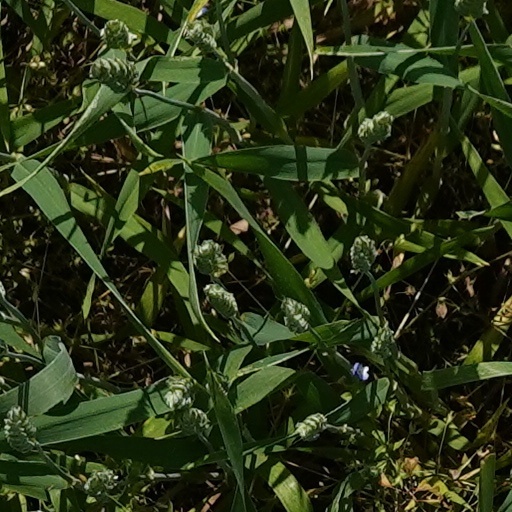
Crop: wheat